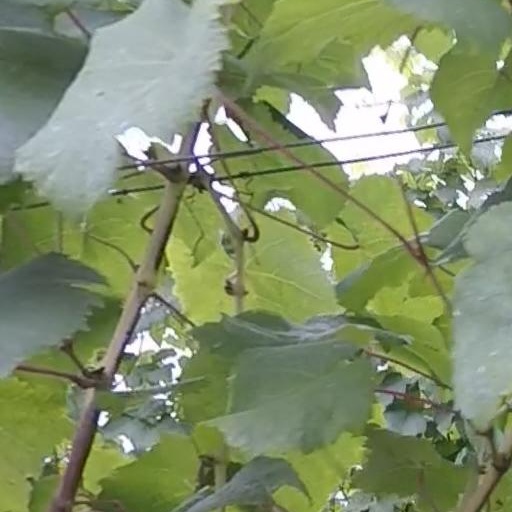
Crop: grape